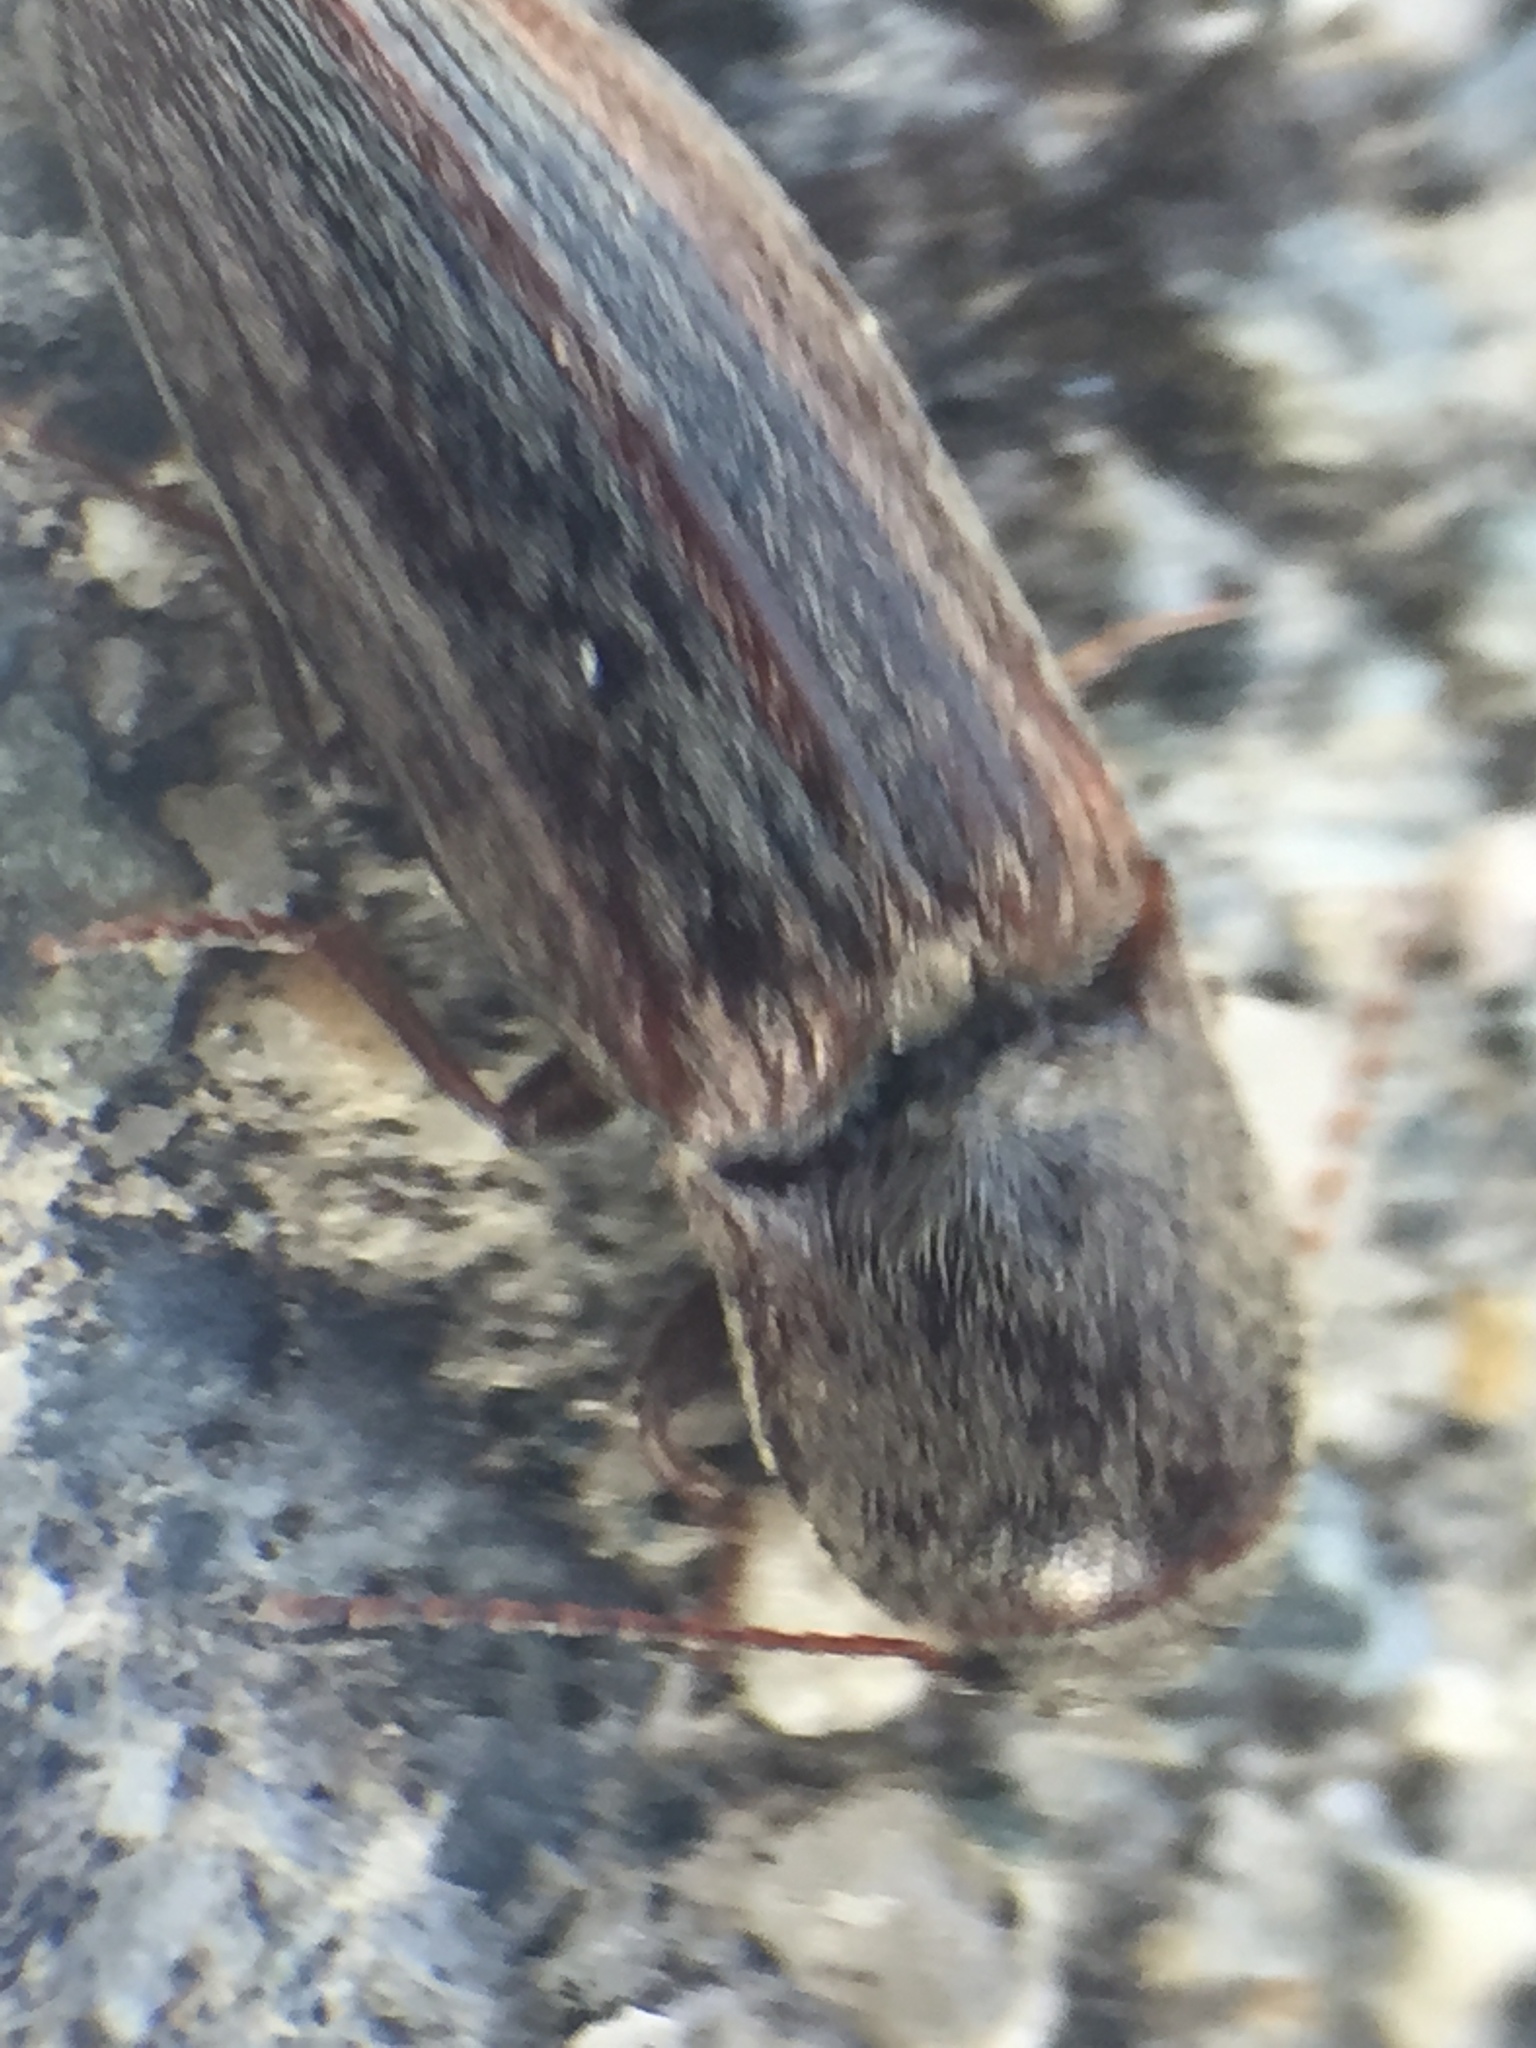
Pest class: clickbeetles_wireworms